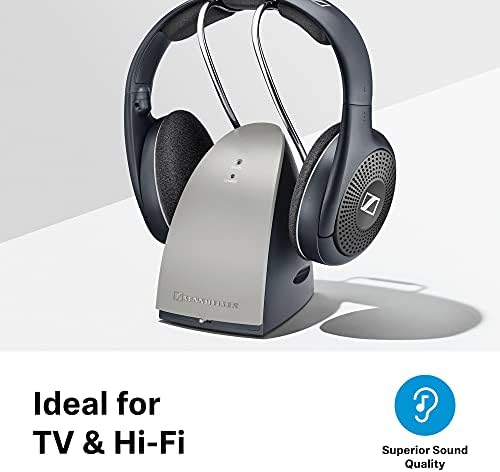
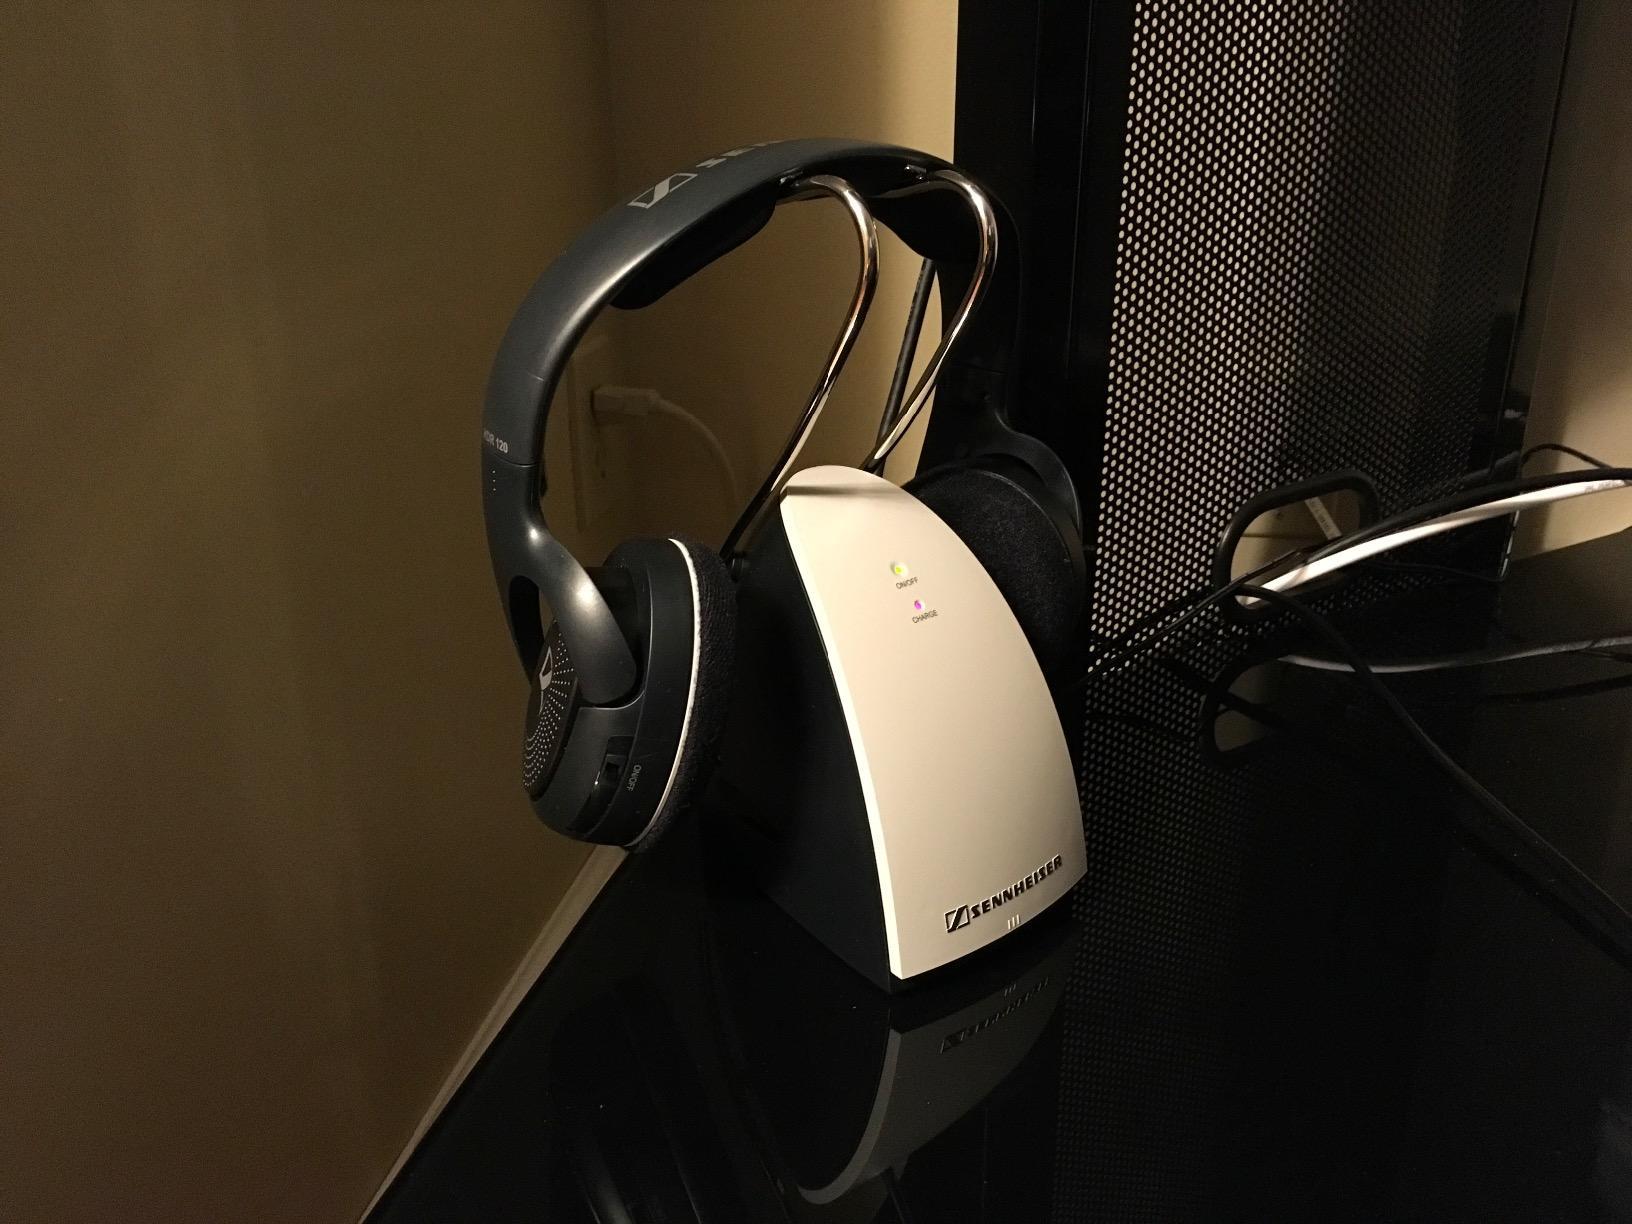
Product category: headphones
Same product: yes